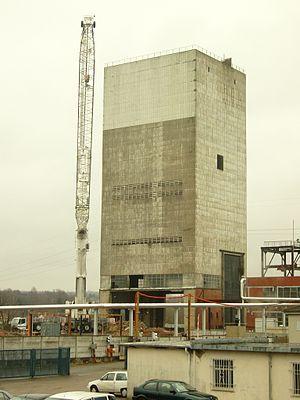
puits Marienau
Les puits des houillères de Lorraine sont une série de charbonnages entrepris par les houillères de Lorraine entre le XIXᵉ siècle et le XXᵉ siècle sur les différentes communes du Bassin houiller lorrain, dans le département de la Moselle et la région historique de Lorraine. Il y a au total 58 puits de mine.